Palasinaz Lakes

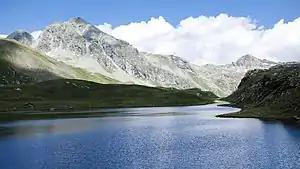
"Lac de la Bataille"

The area is the habitat of many different mountain animals, such as eagles and Alpine Ibexes of which the latter are mainly sighted on the summit of the Corno Bussola. There have also been sightings of Roe Deer, Chamois, marmots, and Black Grouses in the region.